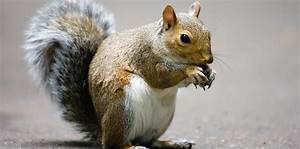
Label: squirrel